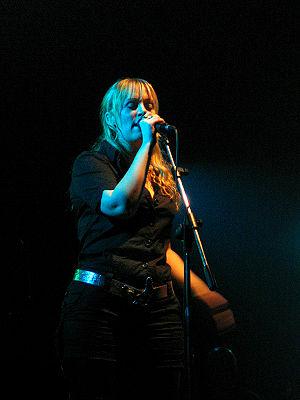
Isobel Campbell est une chanteuse, violoncelliste et compositrice écossaise.